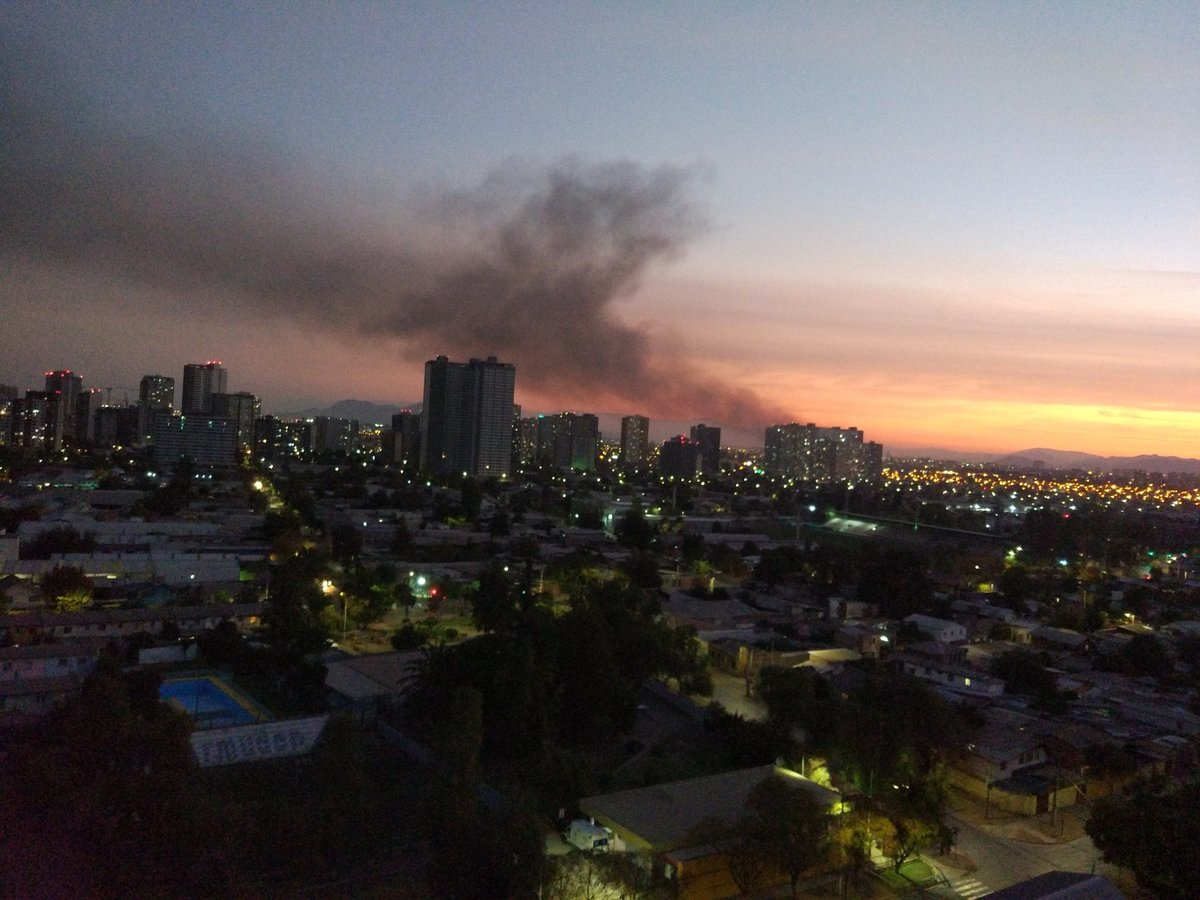
Fire: no
Smoke: yes